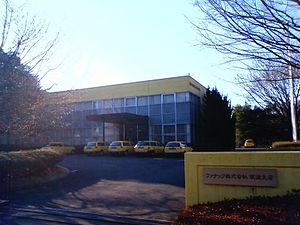
FANUC est un fabricant japonais de robots industriels, de centres d'usinages et de commandes numériques pour machine-outil.